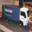
Label: truck